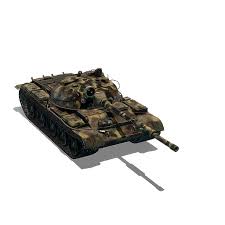
Label: T-62